Charlie Mars

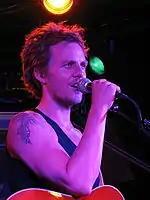
Charlie Mars performing at The Saint in Asbury Park, New Jersey on August 25, 2012.

Charlie Mars is a vocalist, guitarist, and singer-songwriter from Mississippi. Mars has performed at "Austin City Limits" and South by Southwest. Mars was featured in "Esquire" Magazine's Songwriting Challenge which he says was his brainchild.